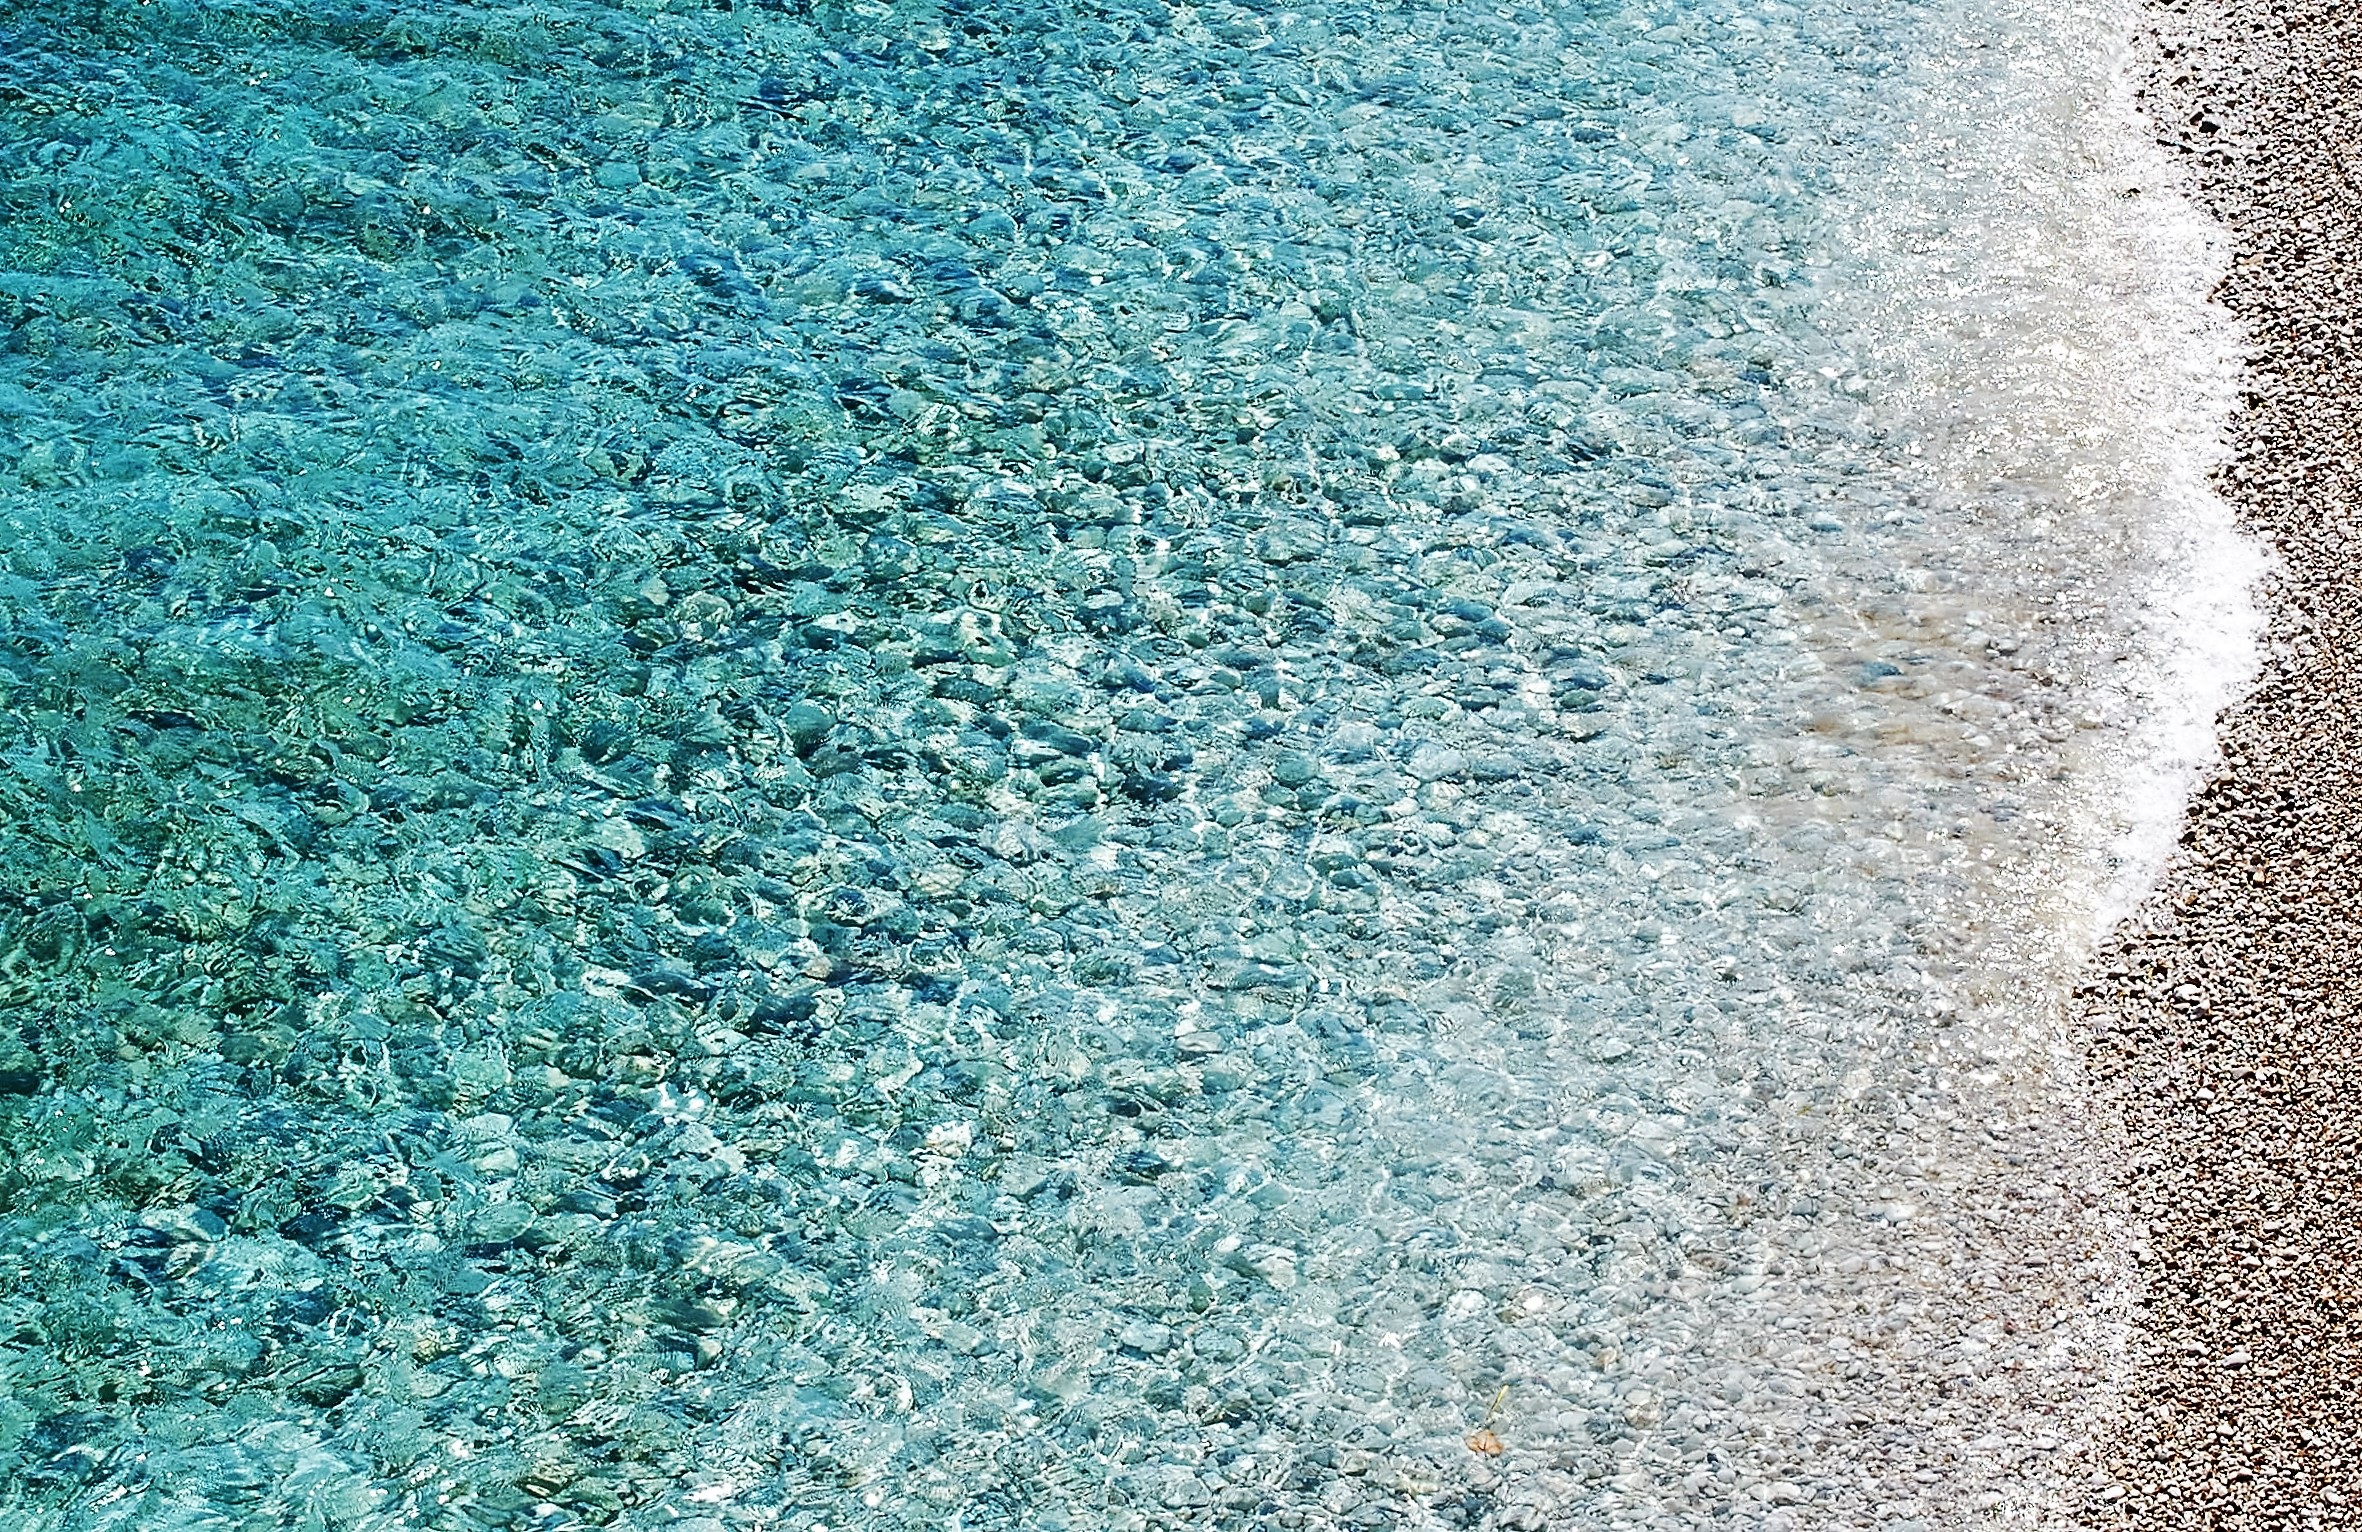
beach, sea, water, sand, sunlight, texture, wave, frost, asphalt, green, pebble, blue, greece, pebble beach, flooring, road surface